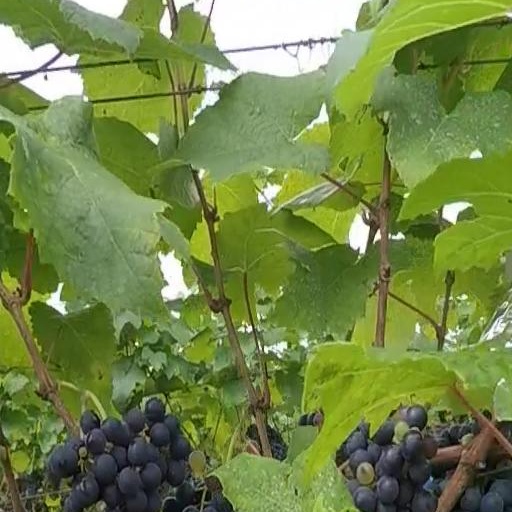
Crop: grape